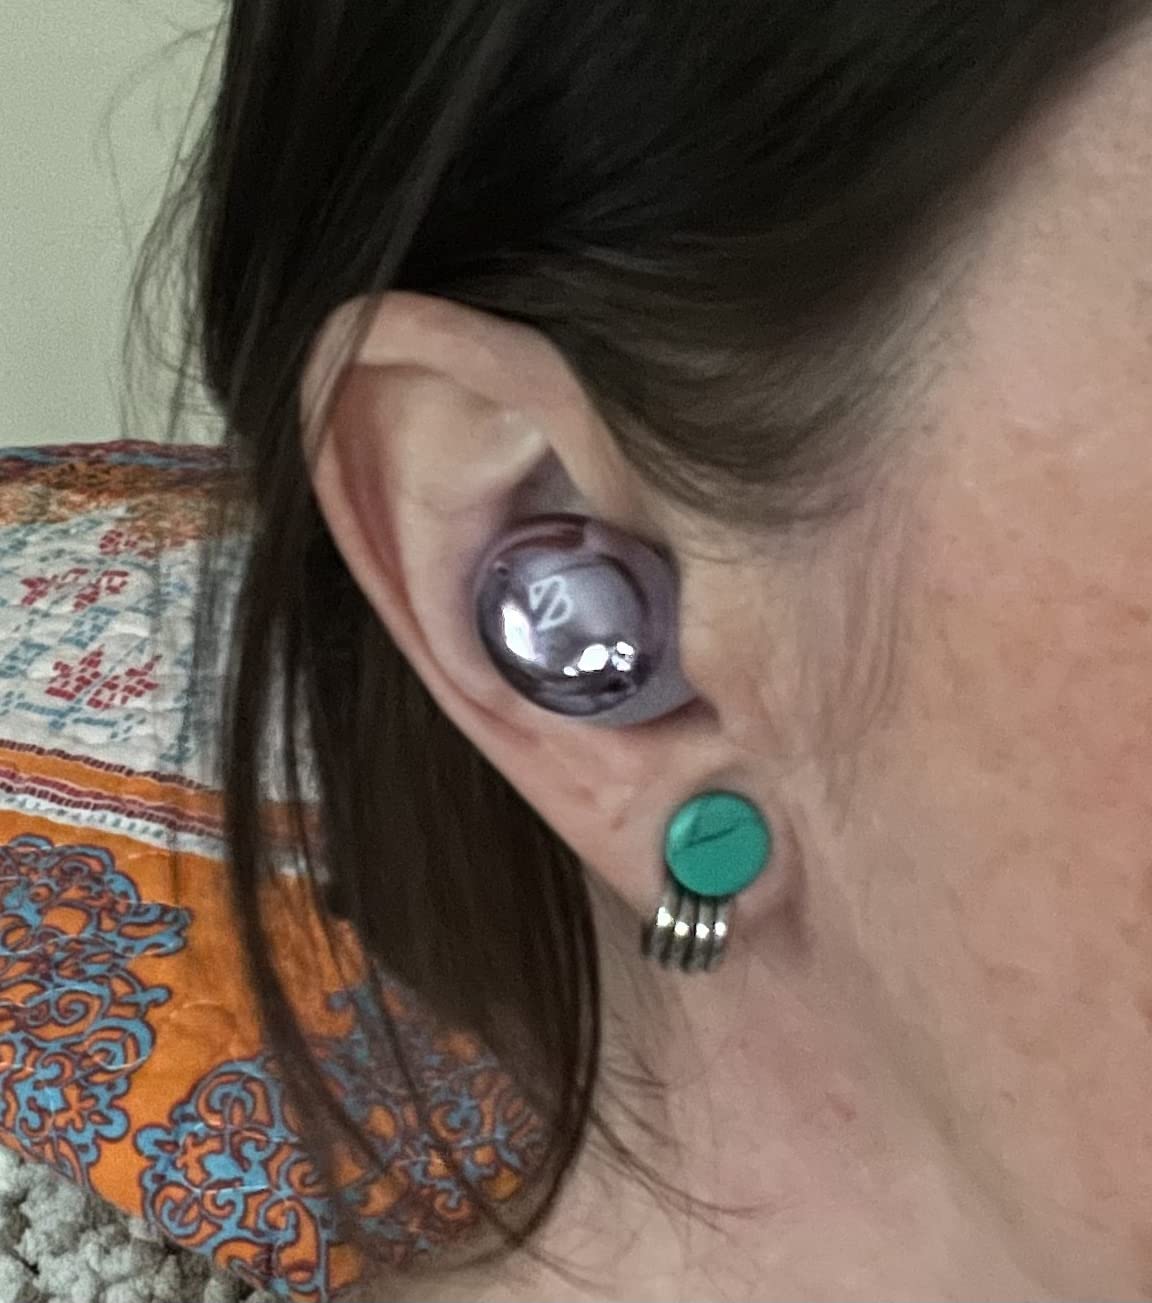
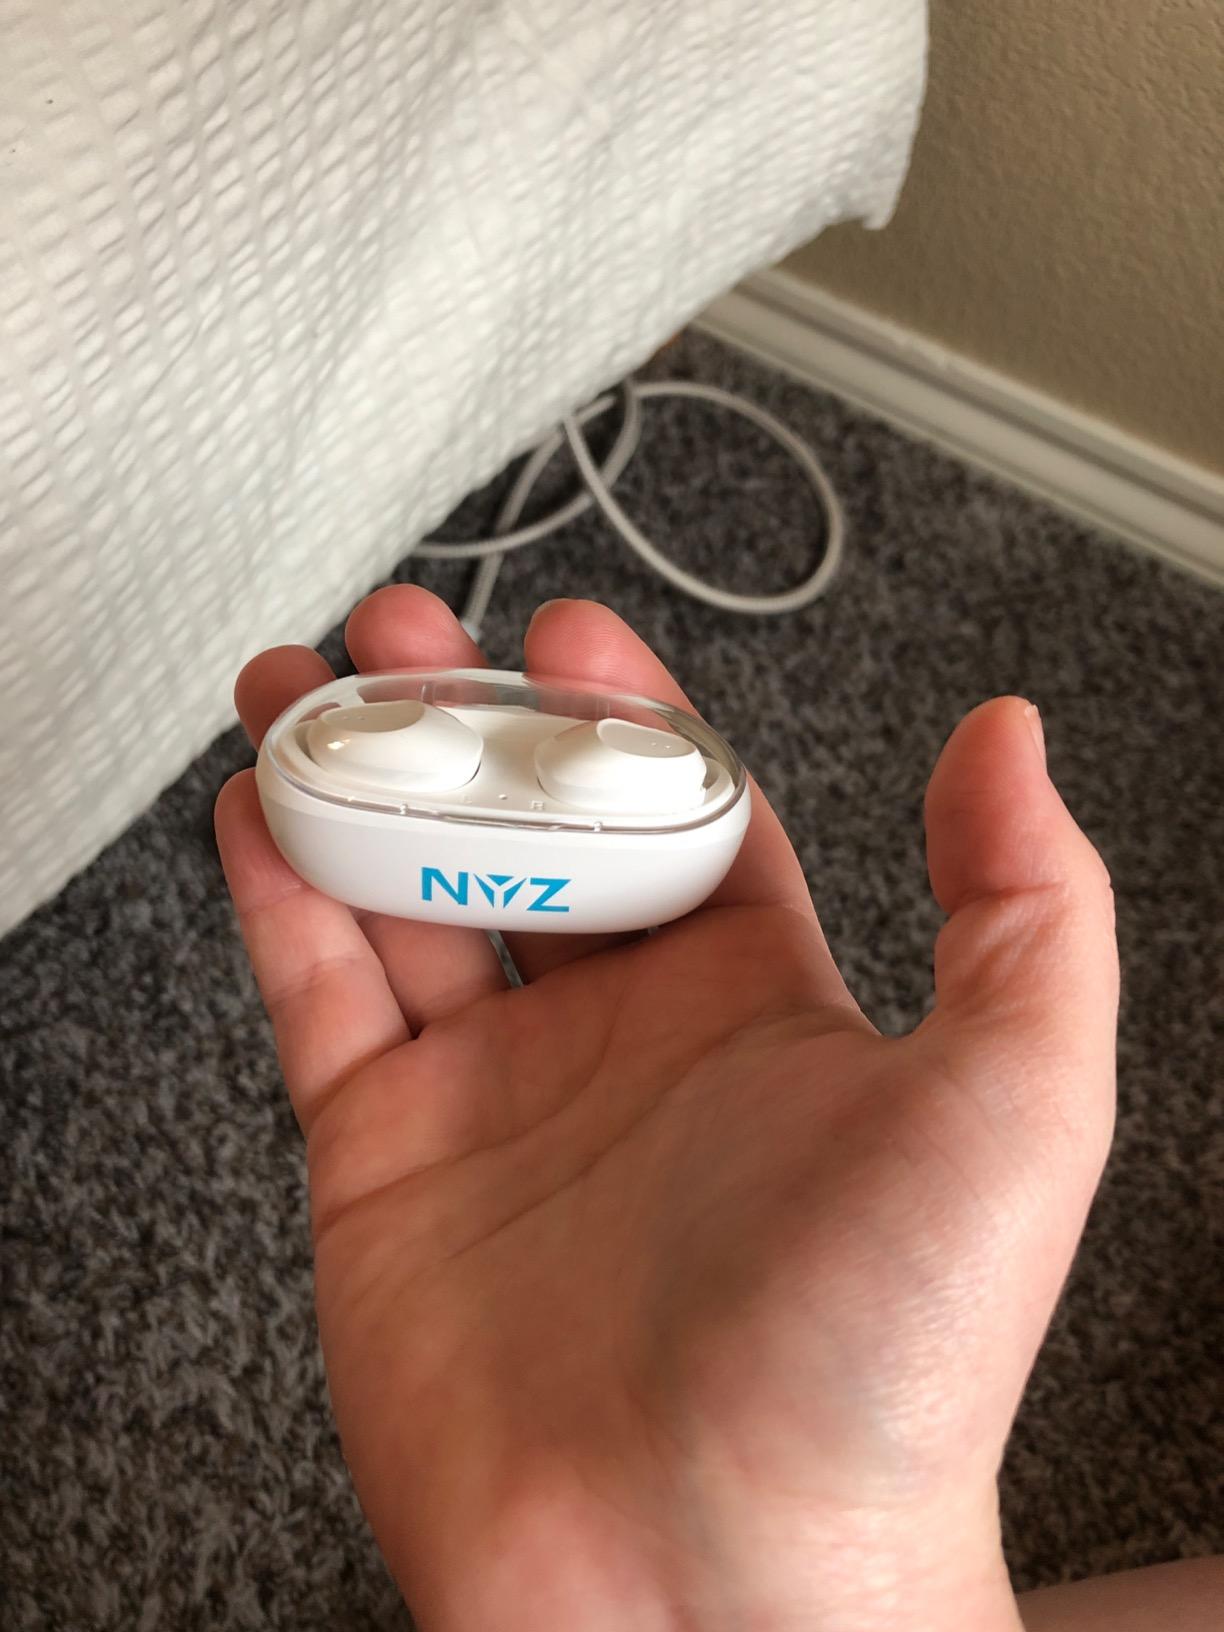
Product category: earbuds
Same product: no